Telangana State Road Transport Corporation

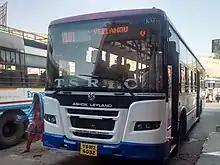
Metro Express

Entry-level ordinary service is branded as "Palle Velugu" and "Mini-Pallevelugu". These buses constitute the majority of TGSRTC's fleet, and are used to provide connectivity to villages and small towns. Palle Velugu are typically used on short routes connecting villages and small towns to larger towns.